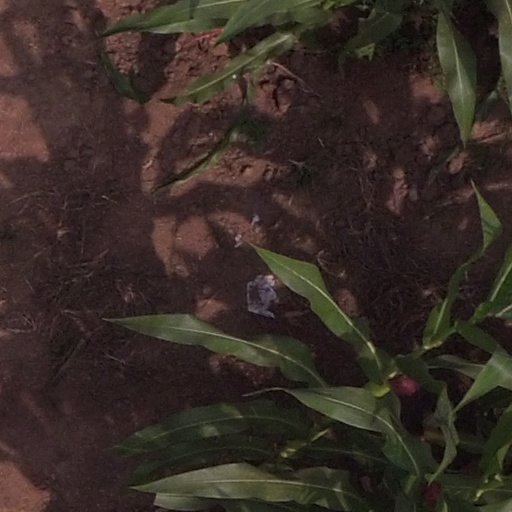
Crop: maize; corn